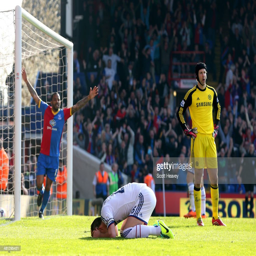
footballer reacts after opening the scoring with an own goal during the match .